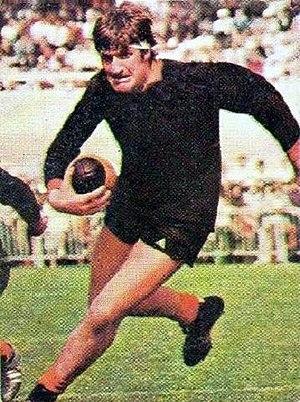
Walter Spanghero, né le 21 décembre 1943 à Payra-sur-l'Hers, est un joueur international français de rugby à XV, devenu dirigeant sportif et homme d'affaires. Walter Spanghero est considéré comme l'un des meilleurs joueurs français de sa génération et comme un grand joueur de l'histoire du rugby français. Il compte cinquante-et-une sélections en équipe de France, dont vingt-trois fois au poste de troisième ligne centre, cinq fois comme troisième ligne aile et vingt-trois fois au poste de deuxième ligne entre 1964 et 1973. Il a marqué quatre essais et a été désigné capitaine à onze reprises.